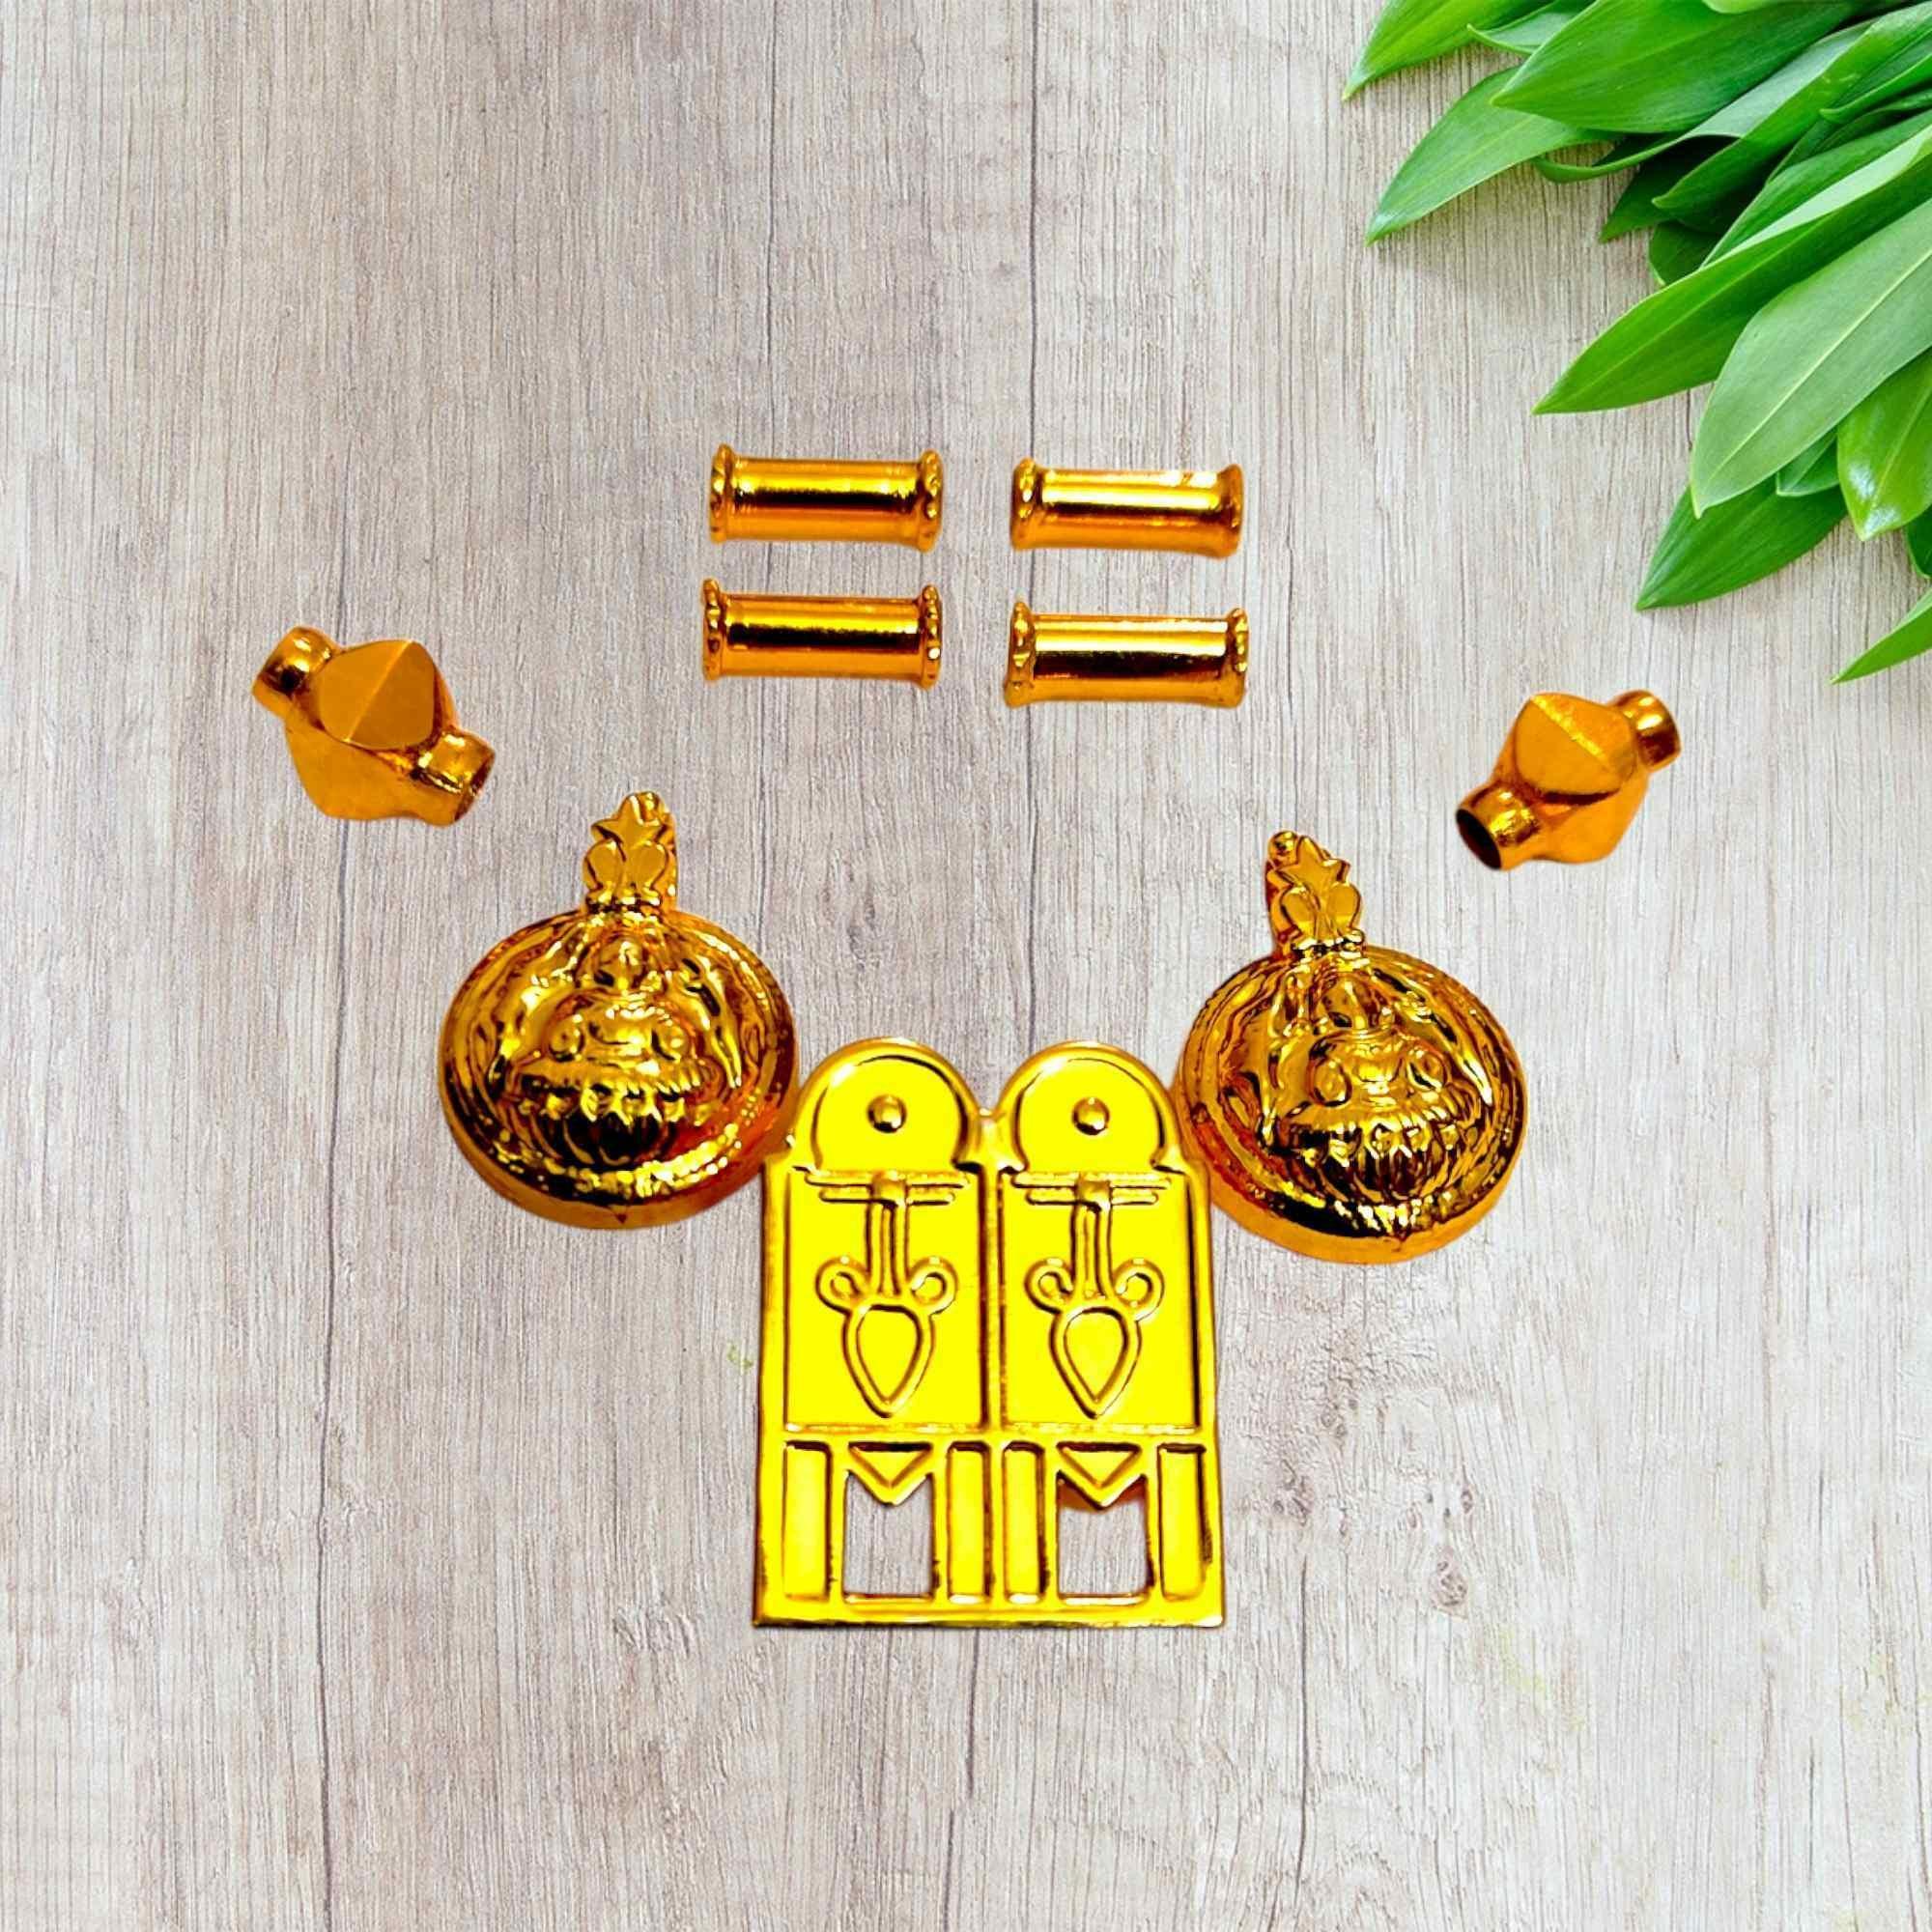
TGS GOLD COVERING Thali Urukal Mangalsutra set Mangalyam for Womens
Type: Necklaces & Pendants
Brand: TGS GOLD COVERING
Price: Rs. 465
TGS GOLD COVERING Thali Urukal Mangalsutra set Mangalyam for Womens